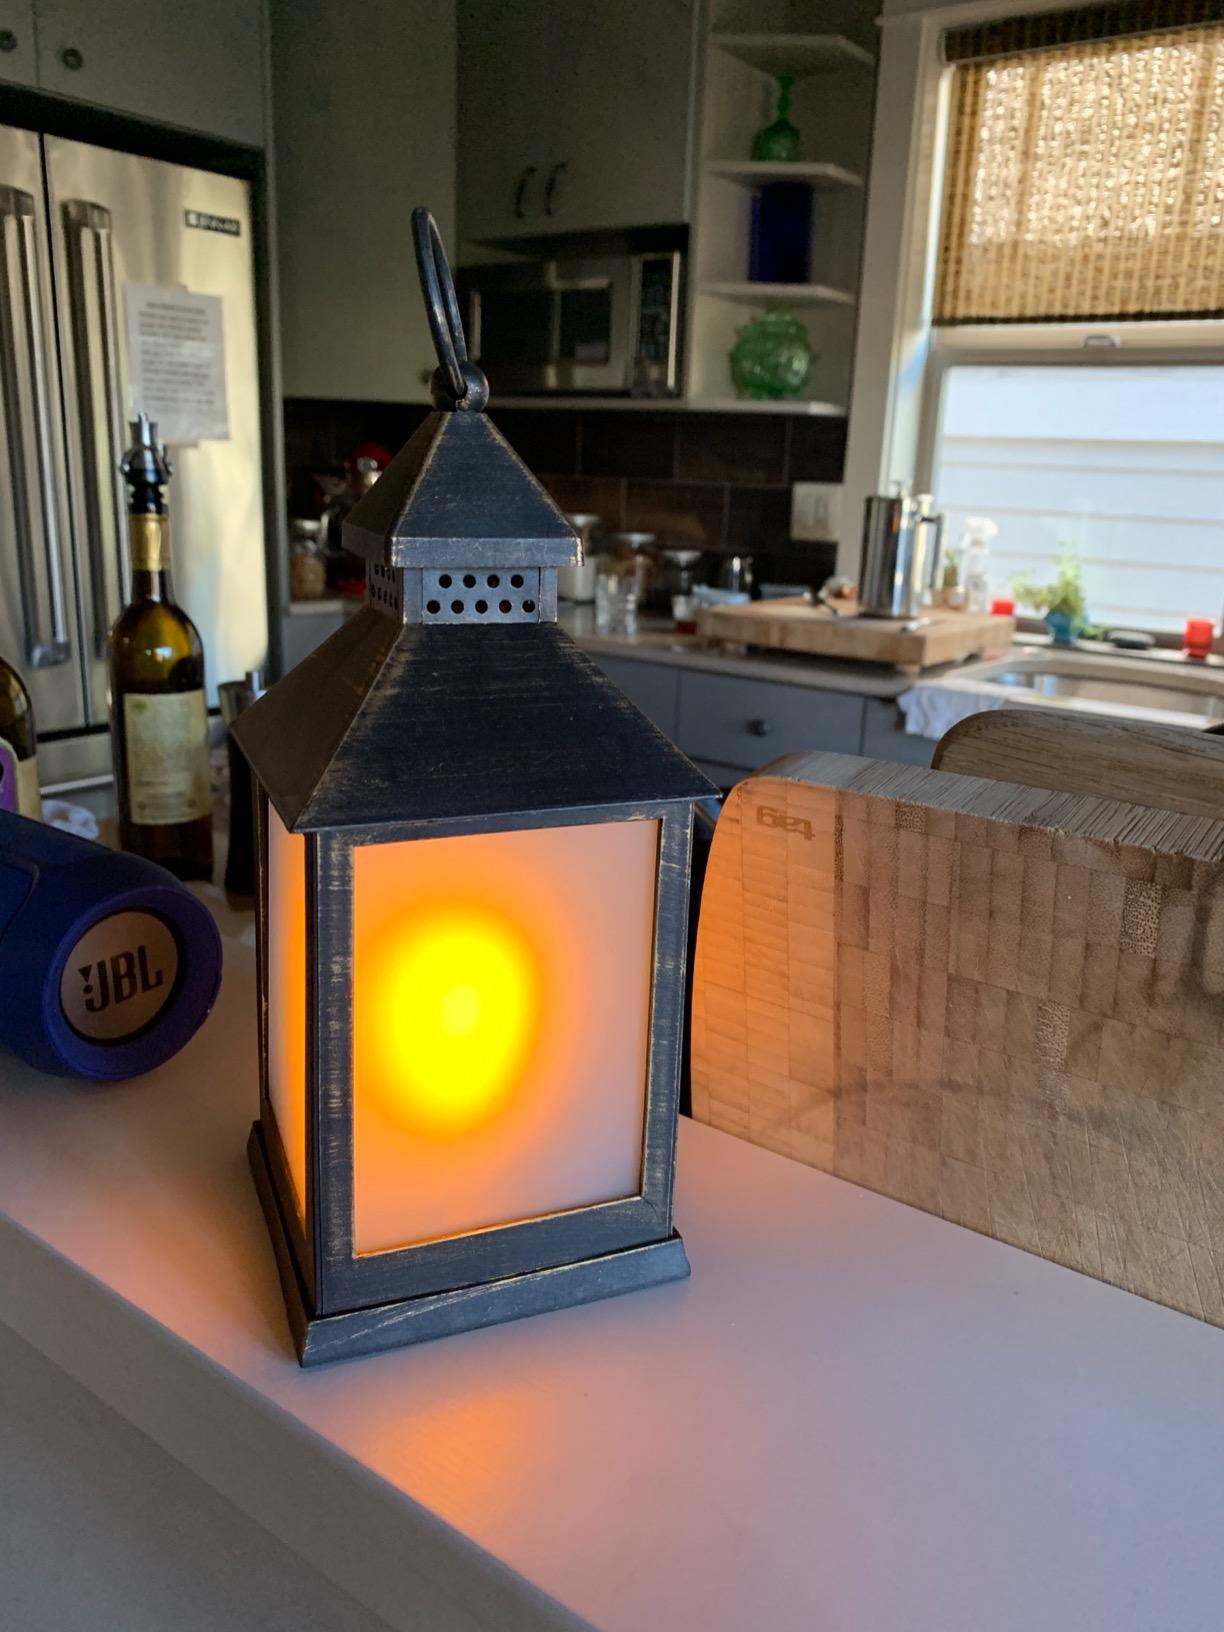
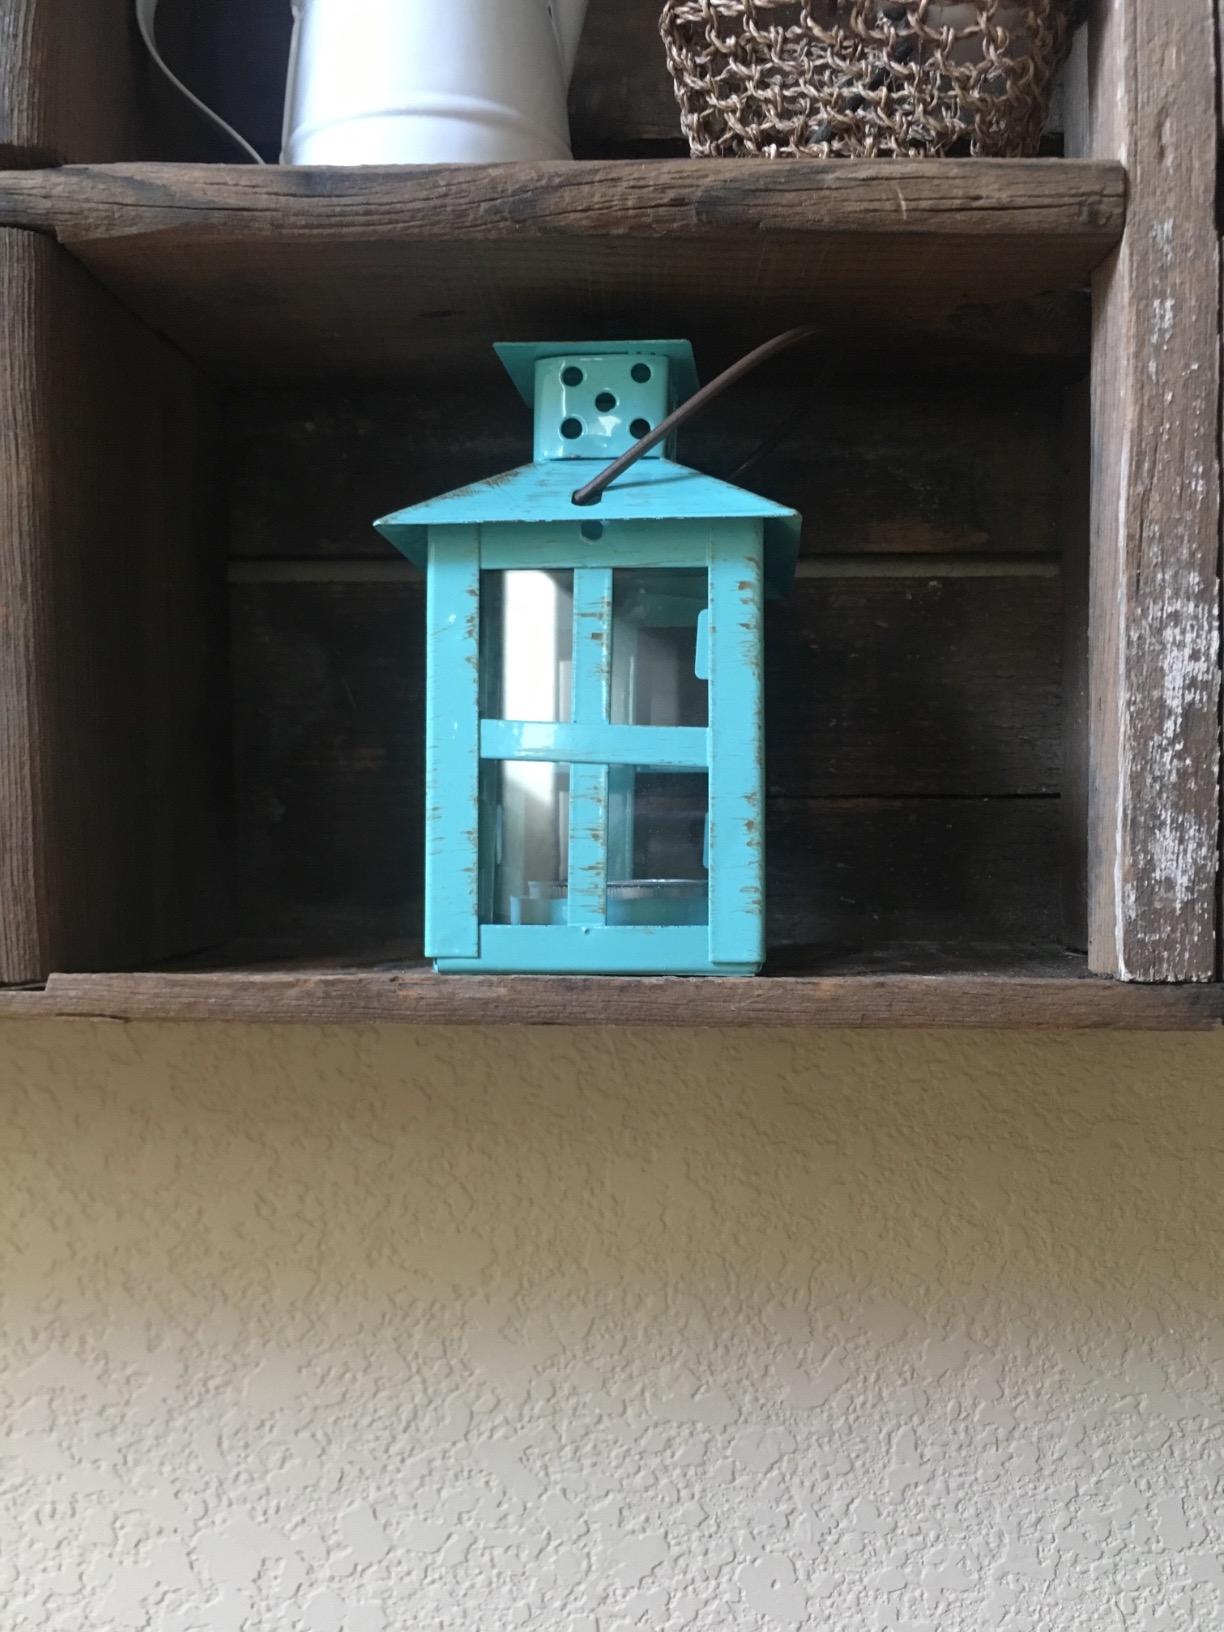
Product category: lantern
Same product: no